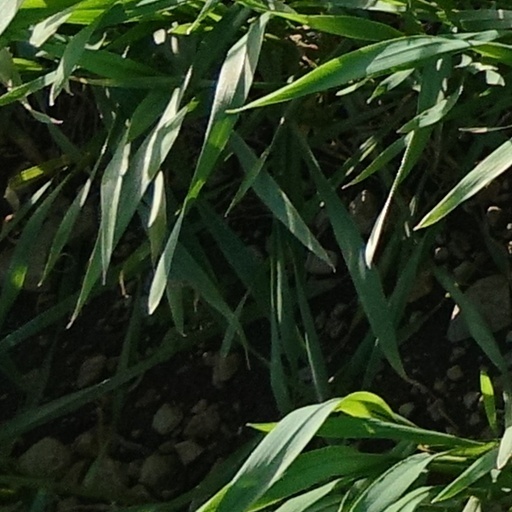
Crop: wheat